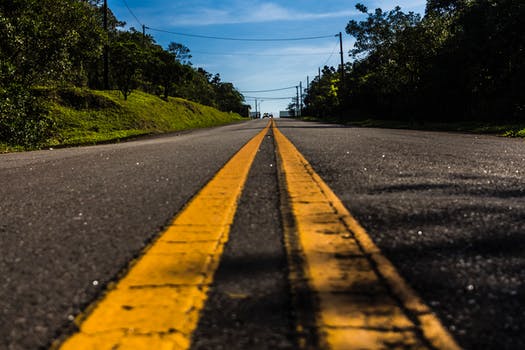
Label: No Watermark